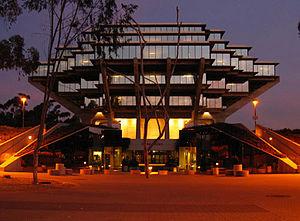
William Leonard Pereira, né le 25 avril 1909 à Chicago et mort le 13 novembre 1985 à Los Angeles, est un architecte américain.
L'université de Californie à San Diego est un campus de l'université de Californie, situé à San Diego, mais précisément à La Jolla. L'UCSD est à 194 kilomètres de Los Angeles. Elle a été fondée en 1960. Le campus est planté d'eucalyptus géants.